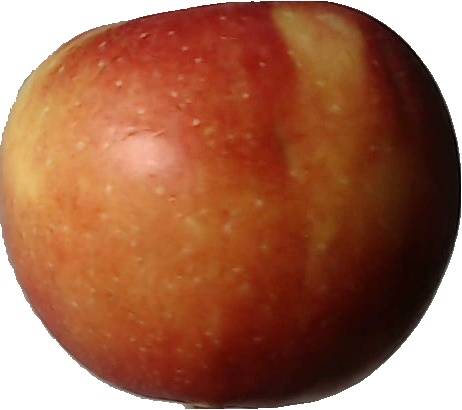
Label: apple_braeburn_1